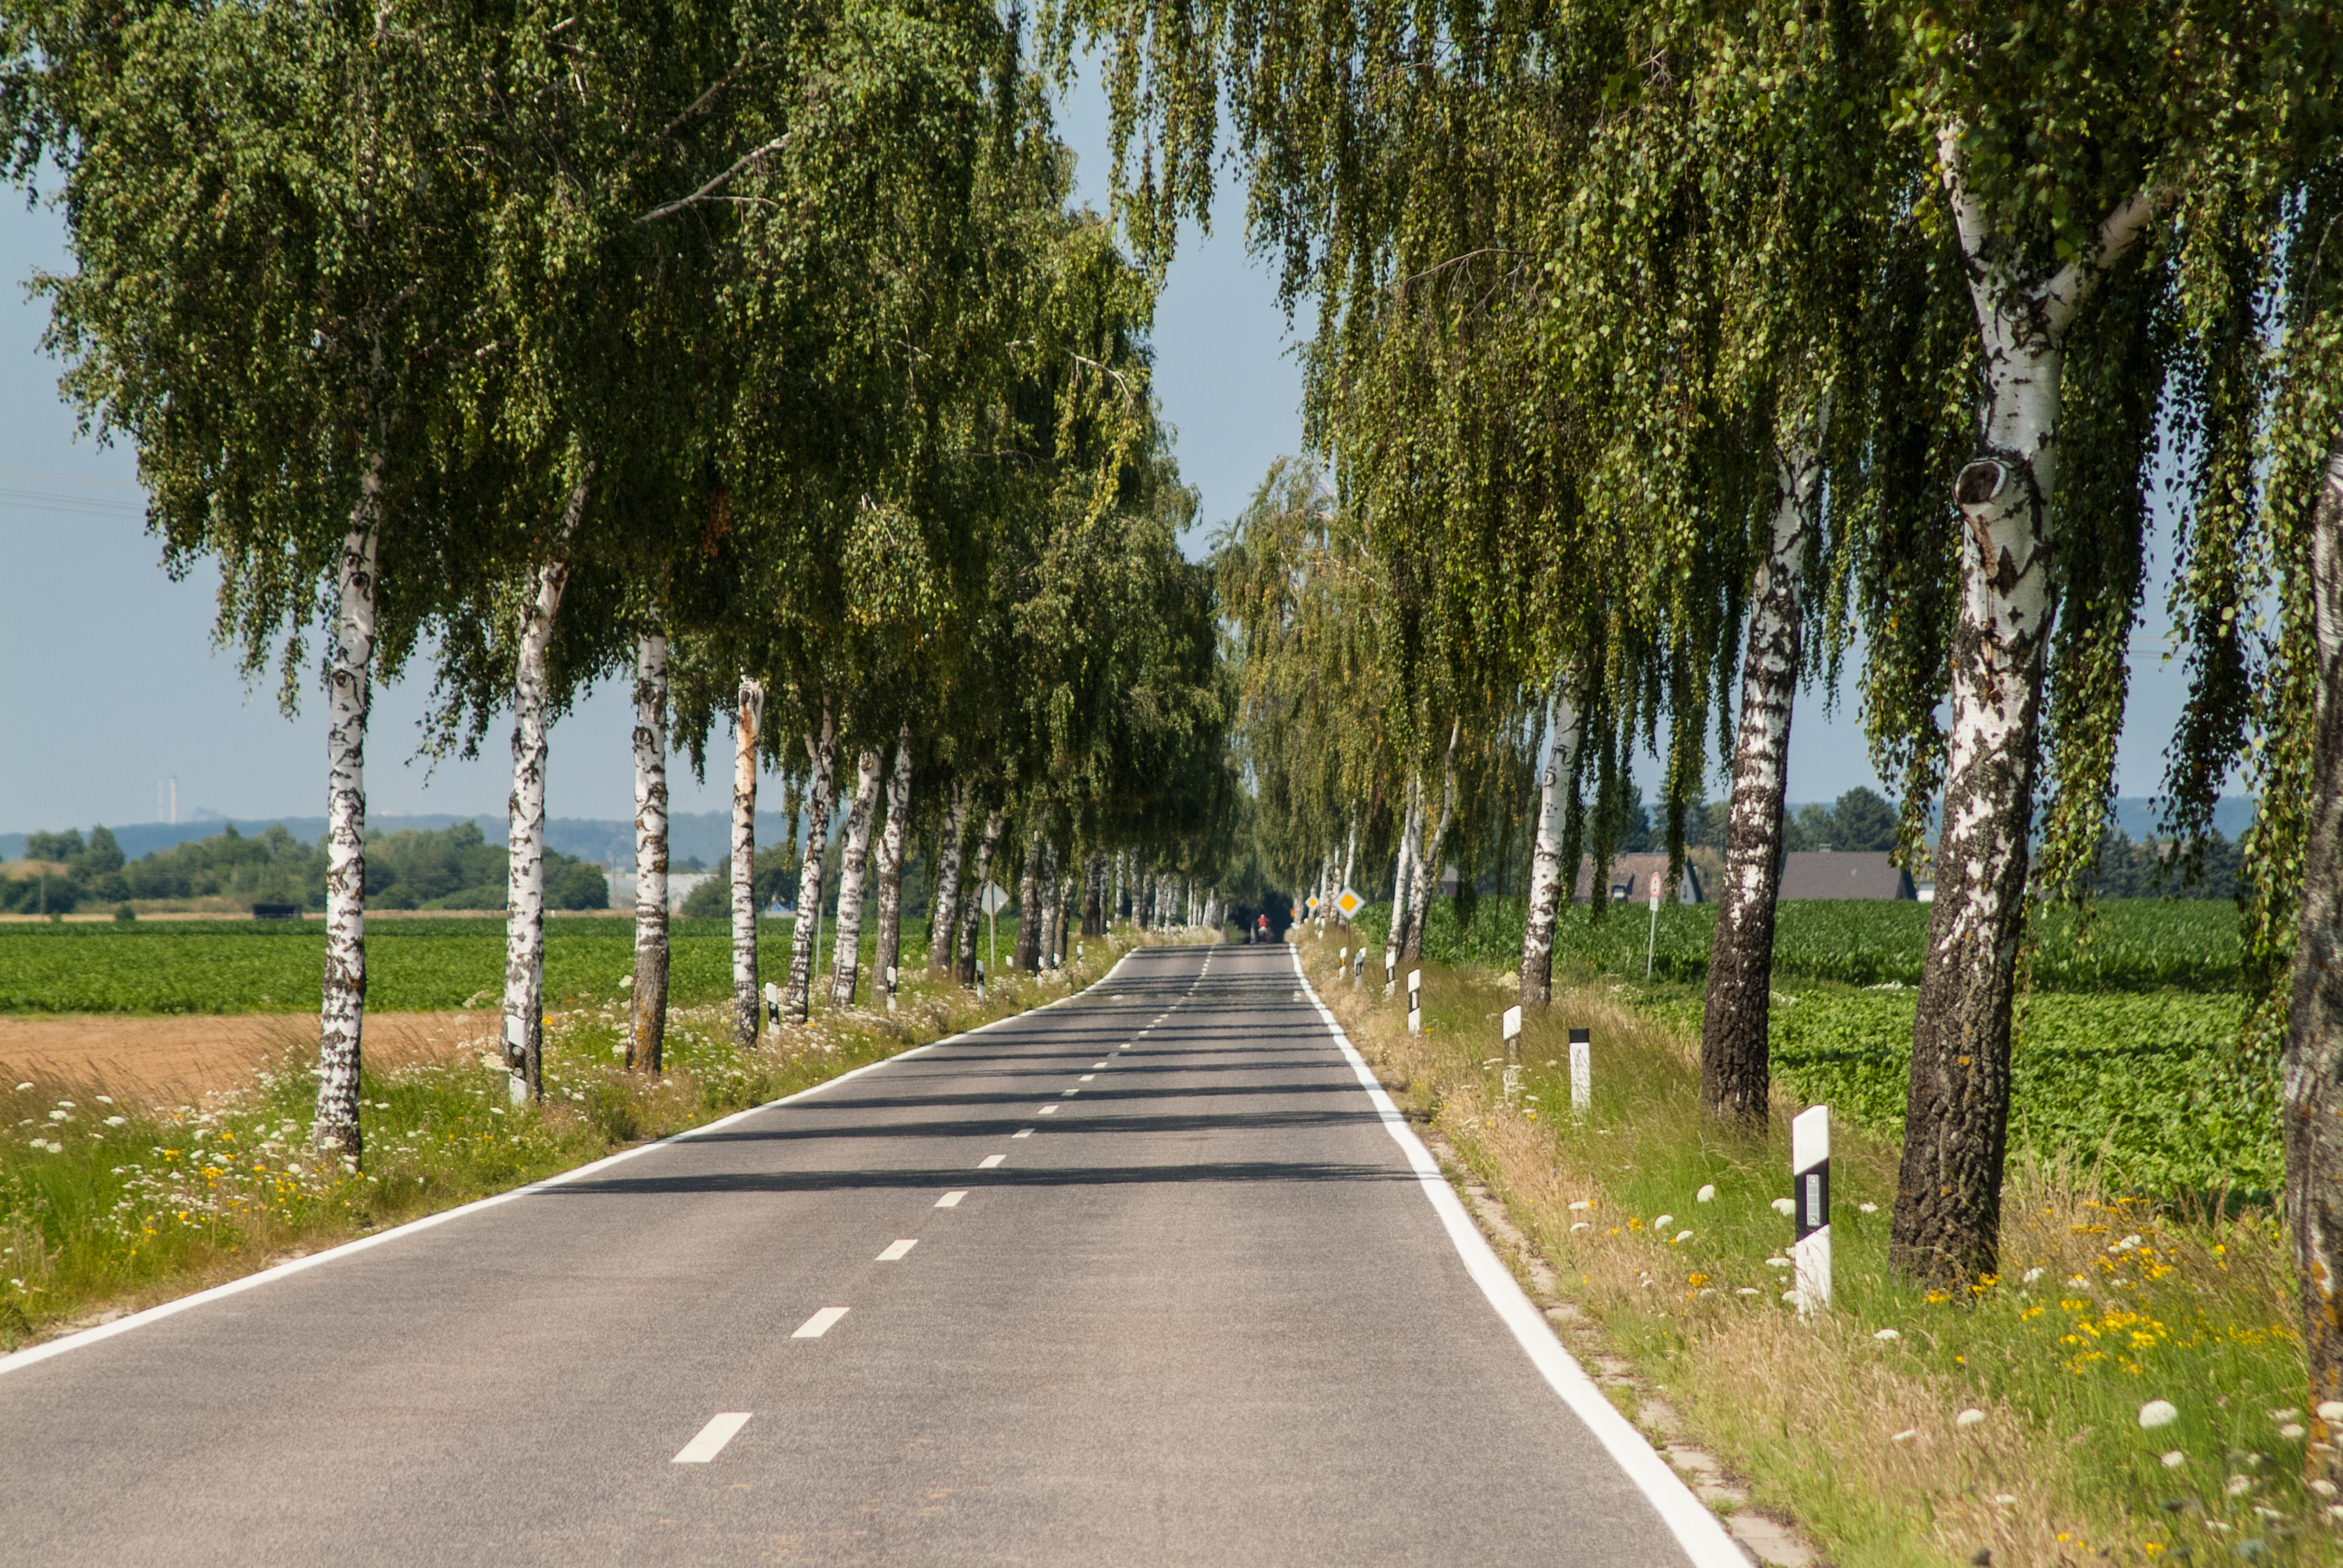
tree, plant, road, lane, infrastructure, residential area, woody plant